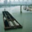
Label: ship